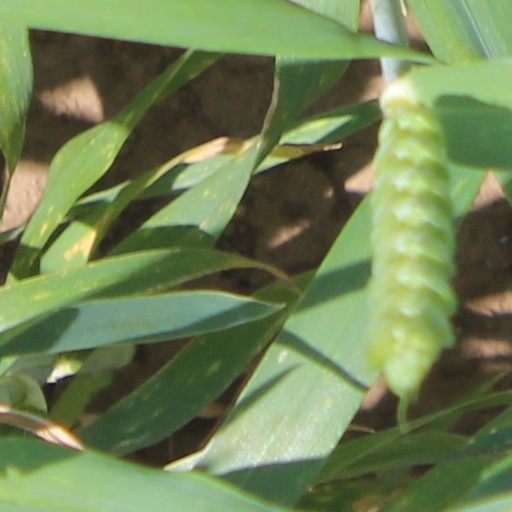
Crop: wheat